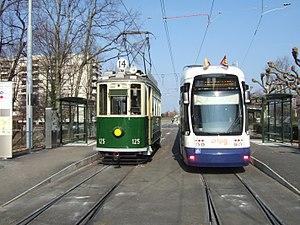
Les Transports publics genevois sont une régie et un établissement autonome de droit public cantonal, fondée en 1977 à Genève. Elle a pour objectif l'exploitation du réseau de transports en commun de voyageurs du même nom, non seulement sur le territoire du canton de Genève, mais aussi dans certaines communes du canton de Vaud et des départements français de l'Ain et de la Haute-Savoie.
En 150 ans d'existence, le tramway de Genève a vu son matériel roulant s'adapter aux époques et à l'évolution des technologies, mais aussi à la hausse croissante de sa fréquentation depuis la reconstruction du réseau entamée dans les années 1990. En 2018, quatre types de matériels circulent sur le réseau genevois, géré par les TPG, propriétaire de ces matériels.